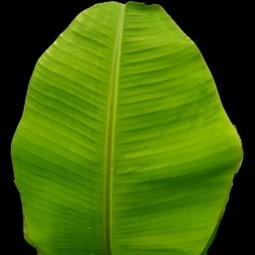
Label: Sulphur